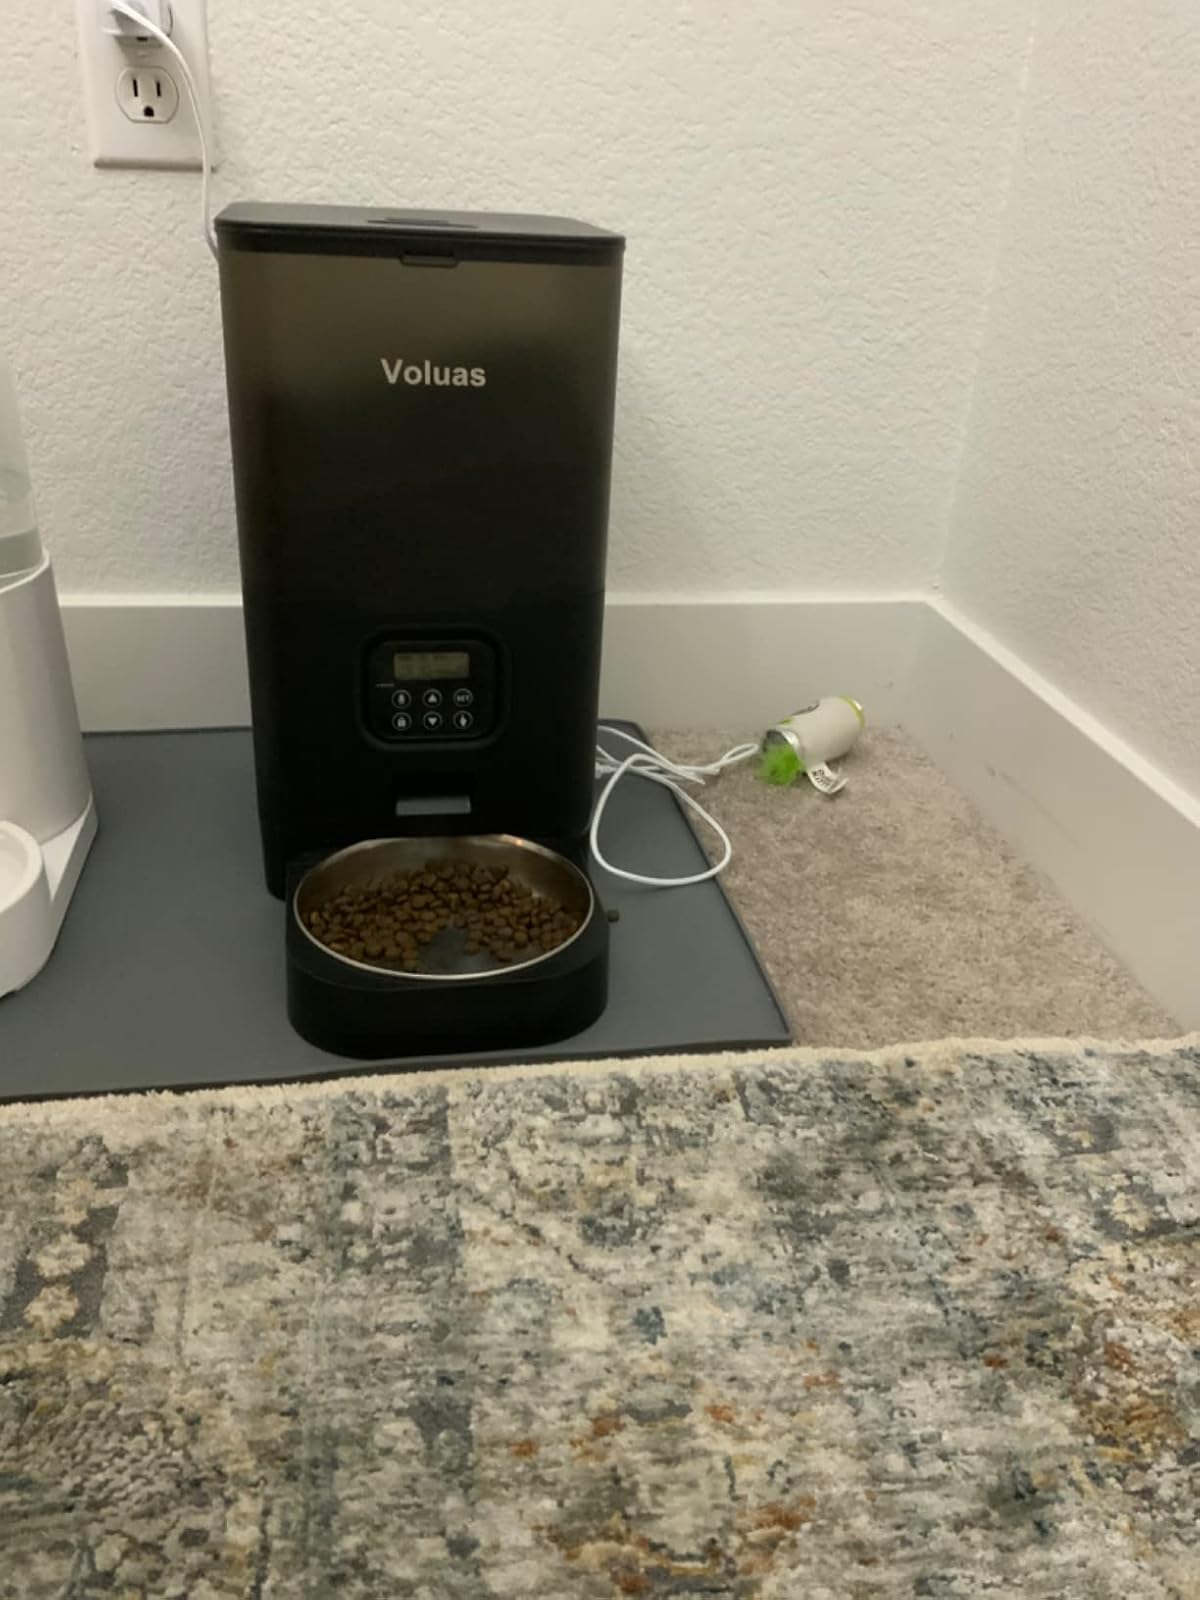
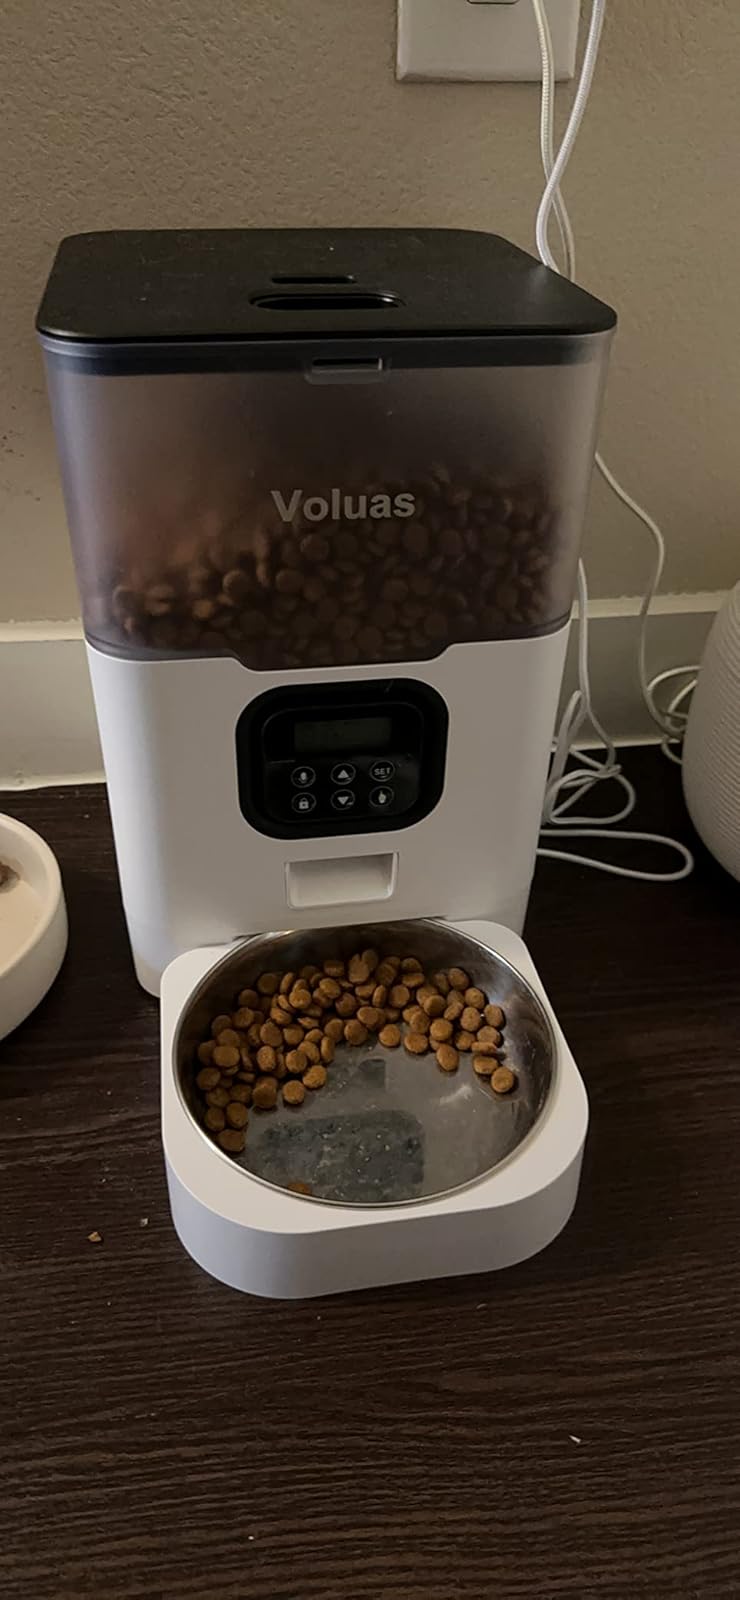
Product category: items_feeder
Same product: no